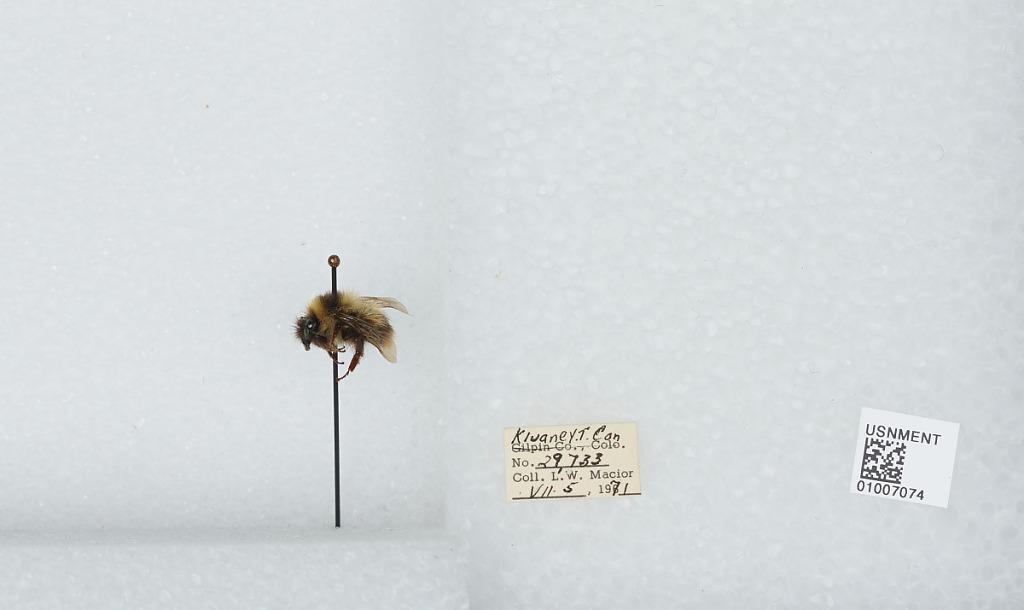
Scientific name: Bombus (Pyrobombus) frigidus Smith
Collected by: L. Macior
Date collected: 1971-7-5
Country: Canada
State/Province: Yukon Territory
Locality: Kluane
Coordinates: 60.75, -139.5